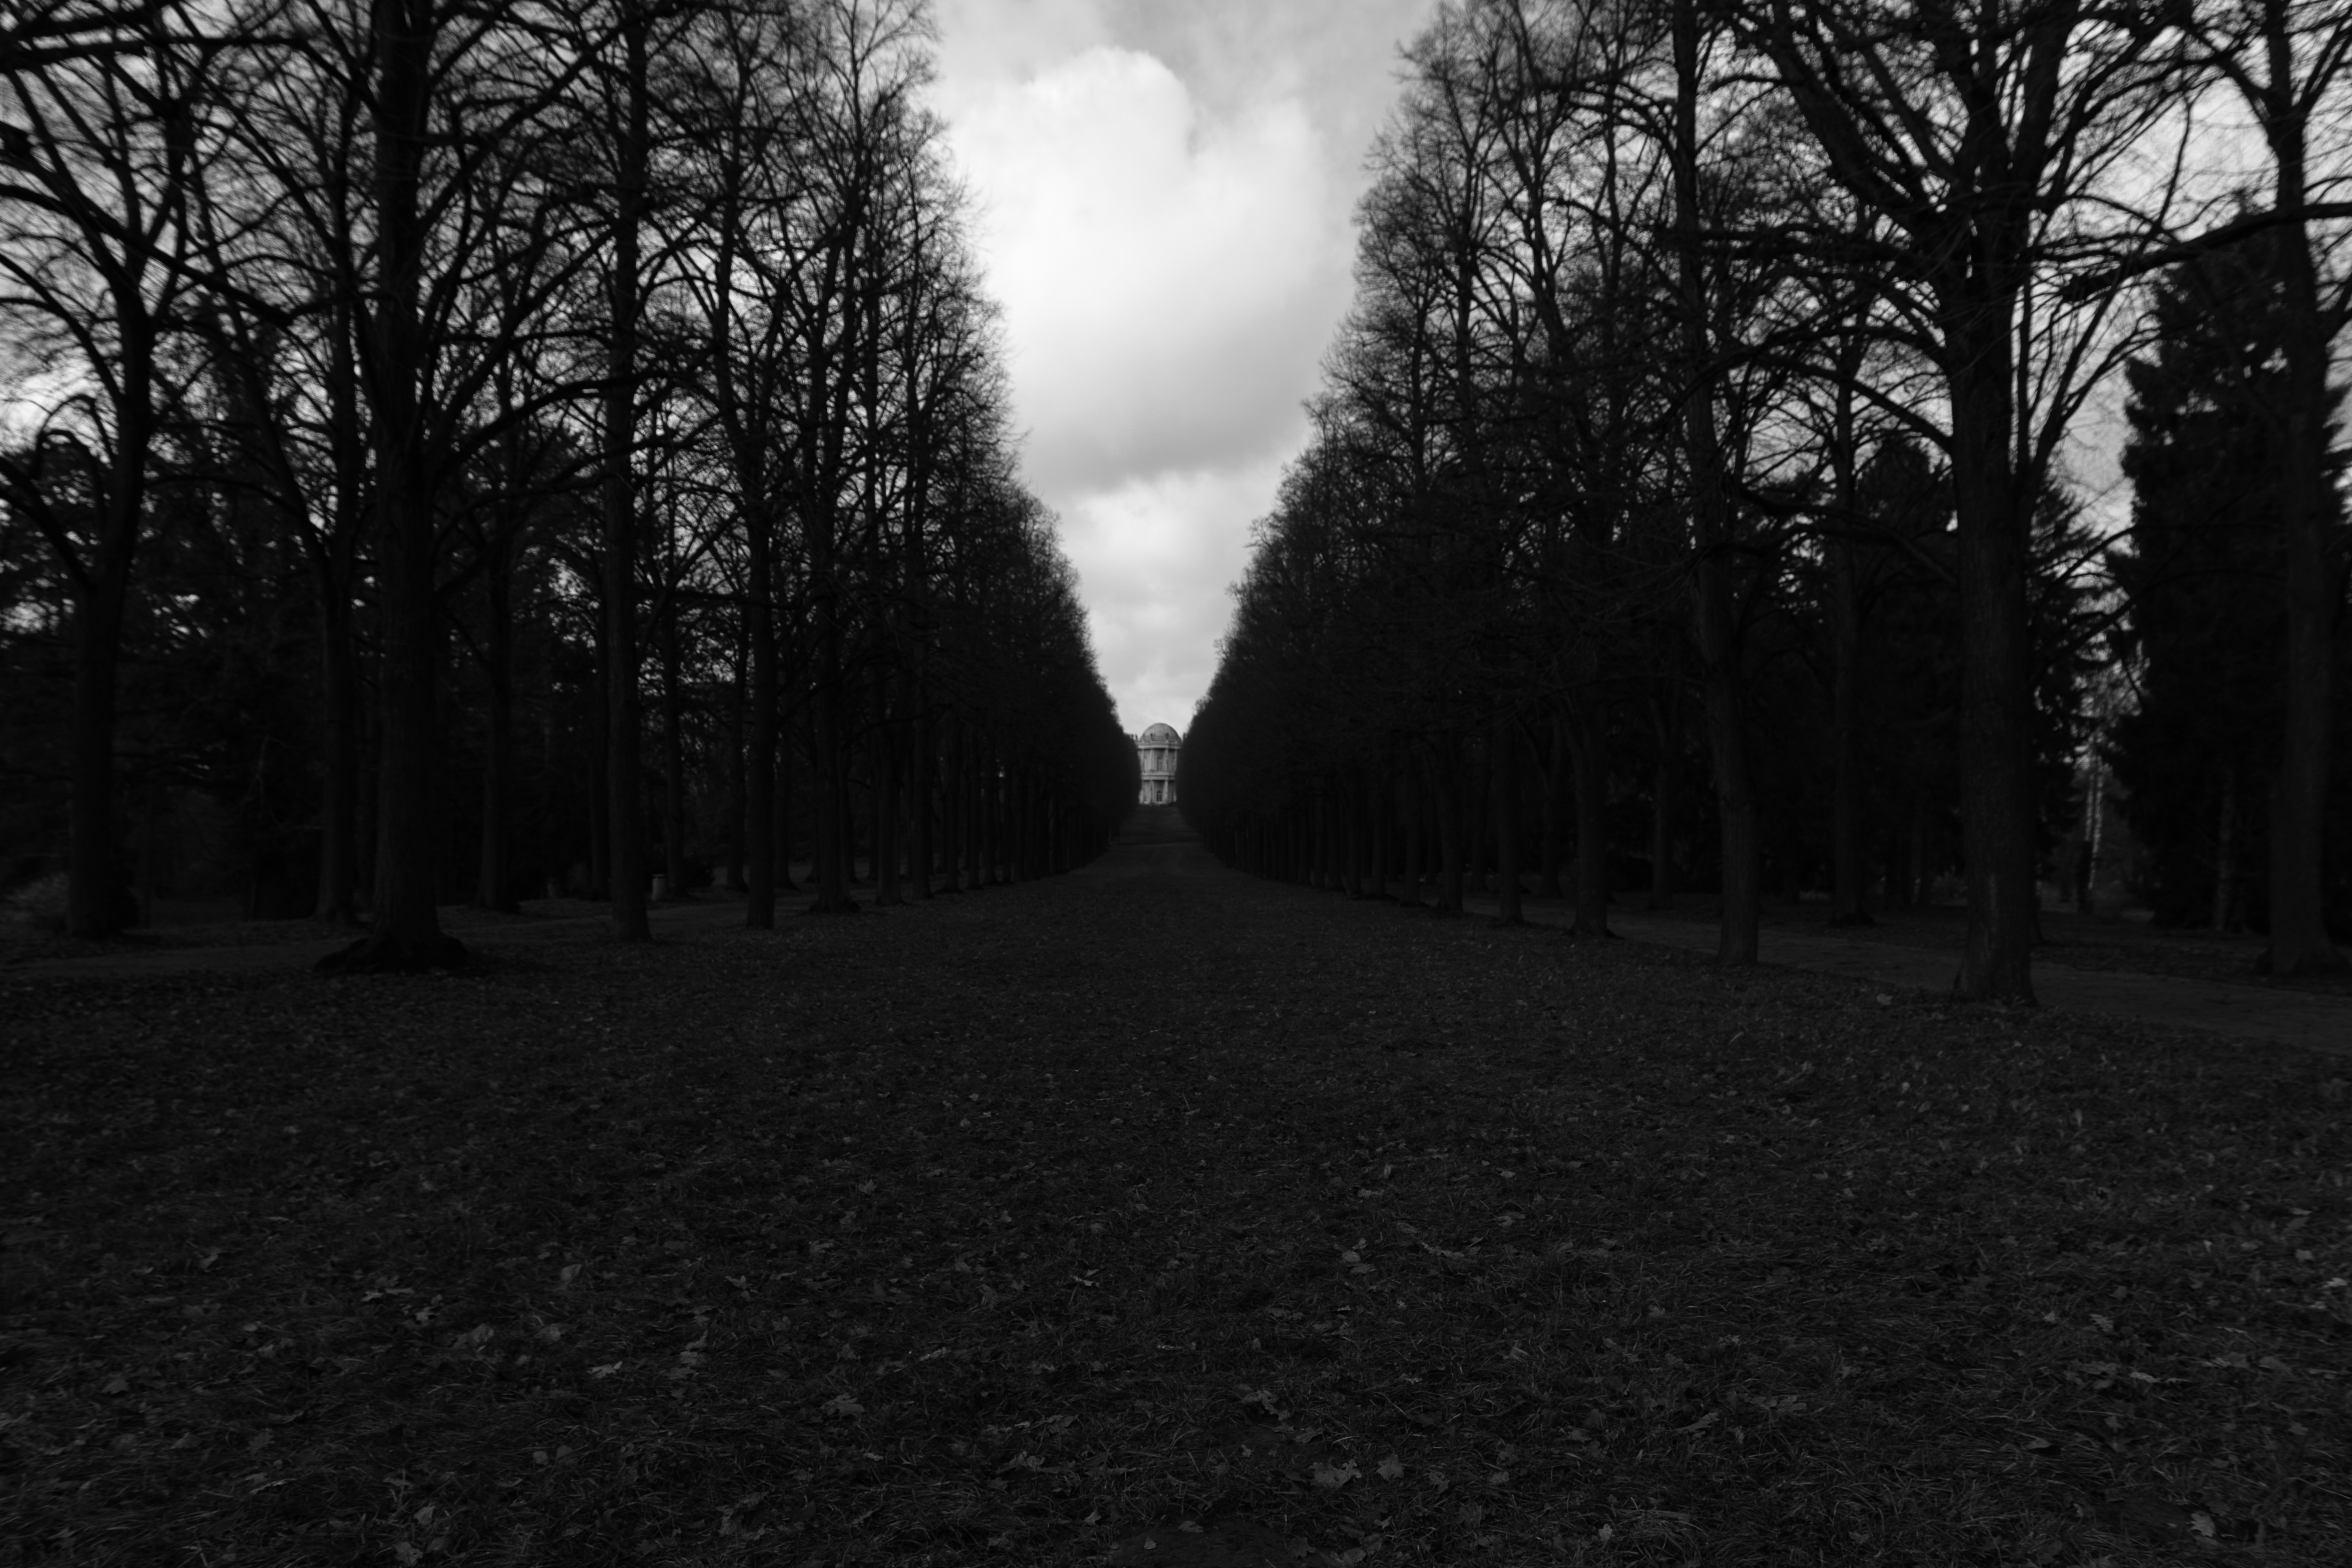
tree, nature, forest, path, grass, light, black and white, plant, sun, row, sunlight, morning, leaf, dark, shadow, darkness, monochrome, trees, blackandwhite, publicdomain, woodland, habitat, monochrome photography, natural environment, atmospheric phenomenon, woody plant